W. A. Simpson House

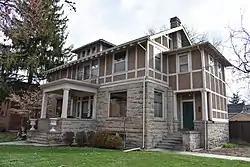
The W.A. Simpson House in 2019

The W.A. Simpson House in Boise, Idaho, United States, is a 2-story Bungalow designed by Tourtellotte & Co. and constructed in 1909. Sandstone veneer covers first floor outer walls, and the second floor is veneered in stucco. The house shows a Tudor Revival influence with half-timber decorations above the sandstone. An attic dormer faces the 10th Street exposure, and the roof depends on a single, lateral ridgebeam. The house was added to the National Register of Historic Places in 1982.